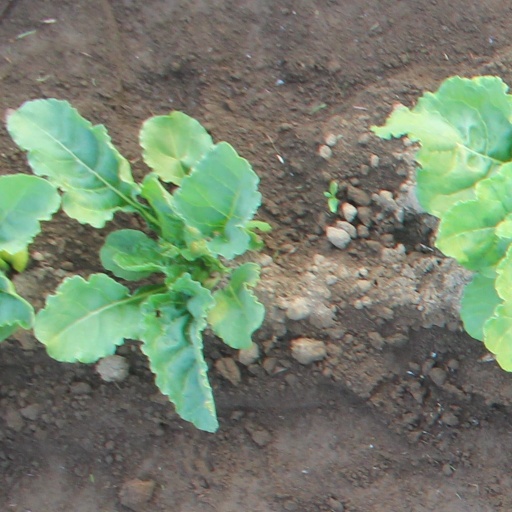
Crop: sugar beet